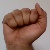
The image shows a hand gesture representing the letter 'A' in Indian Sign Language.